Replicas (album)

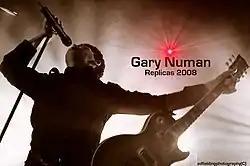
Promoting the 2008 album tour

"Replicas"' synthesizer sound and occasionally nihilistic lyrics greatly impacted the industrial acts that came to prominence in the mid-1990s such as Marilyn Manson and Nine Inch Nails, both of whom covered Numan's songs on record. Both Manson and Foo Fighters released versions of "Down in the Park". "Are 'Friends' Electric?" was covered by a number of artists, and was most notably the basis for Sugababes' No. 1 hit "Freak Like Me" in 2002. Numan has continued to play tracks from "Replicas" on his live tours, with "Me! I Disconnect from You", "Are 'Friends' Electric?" and "Down in the Park" being mainstays, whilst "Praying to the Aliens" and "Replicas" have also lately become part of his live repertoire.